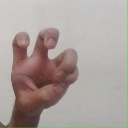
अक्षर: छ